William Madison Wood

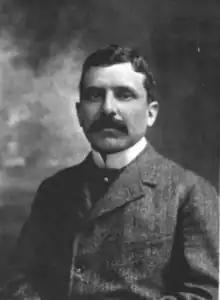

William Madison Wood (June 18, 1858 – February 2, 1926) was an American textile mill owner of Lawrence, Massachusetts. He made a good deal of his fortune through being hired by mill owners to turn around failing mills and was despised by organized labor.